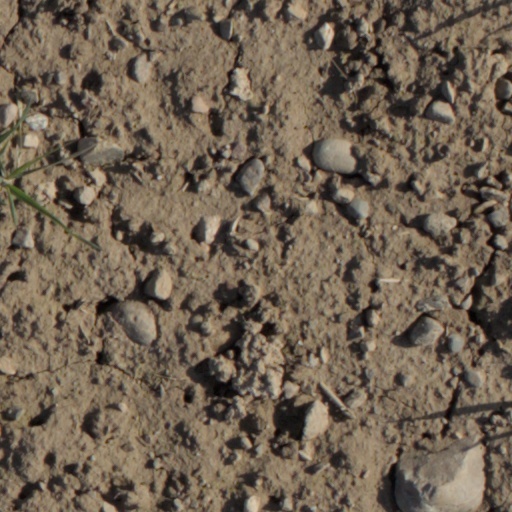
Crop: wheat